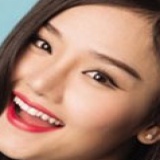
ca sĩ Miu Lê